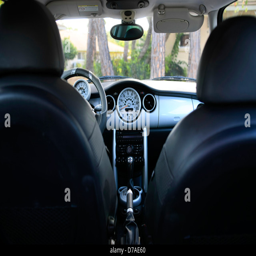
the front seats and cockpit of automobile make